Georgi-Rene Maksimovski

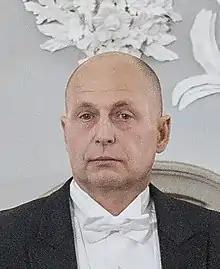
Maksimovski at the inaugural presidential reception, 10 October 2016

Georgi-Rene Maksimovski (born 22 July 1966) is an Estonian spouse of the president. Since 2011, he is married to Kersti Kaljulaid who was the first female President of the Republic of Estonia in 2016–2021.